Oldest synagogues in the United Kingdom

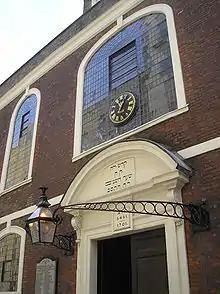
Bevis Marks Synagogue in London, built in 1701

Synagogues may be considered "oldest" based on different criteria. A number of synagogues that predate the expulsion of the Jews from England have been discovered by archaeologists or by historians in buildings that have been in use for other purposes for many centuries. A second set of synagogues post-dates the legal return of Jews to England in the seventeenth century. Some synagogues have been destroyed or demolished and rebuilt on the same site, so that, while the site or congregation may be very old, the building may be modern. Still other old synagogue buildings exist, but were sold by the congregation and are now used for other purposes, some as churches or mosques, others for everything from residences to school recital halls. And some very old synagogues have been in continuous use as synagogues for many centuries.